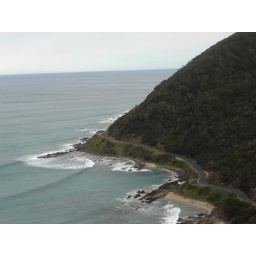
The famous great ocean rd. which is the longest beach rd in the world.